Salem Nuclear Power Plant

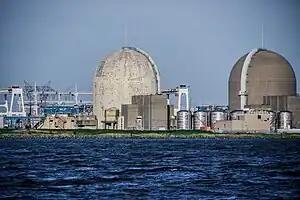
The Salem Nuclear Power Plant, as photographed from Delaware Bay

Salem Units 1 and 2 use water from Delaware Bay for cooling. Water is drawn through an intake building equipped with rotating screens that remove debris, which is later washed away. Occasionally, heavy accumulations of grass clog the intakes, causing the reactors to operate at reduced power for extended periods. Approximately 2 gigawatts of waste heat from the steam cycle are discharged into the bay. Regulations limit the resulting water temperature increase to less than 1 °C during summer months and 2 °C during the rest of the year. The large closed-cycle cooling tower on the site belongs to the adjacent Hope Creek plant and is not used by the Salem reactors.